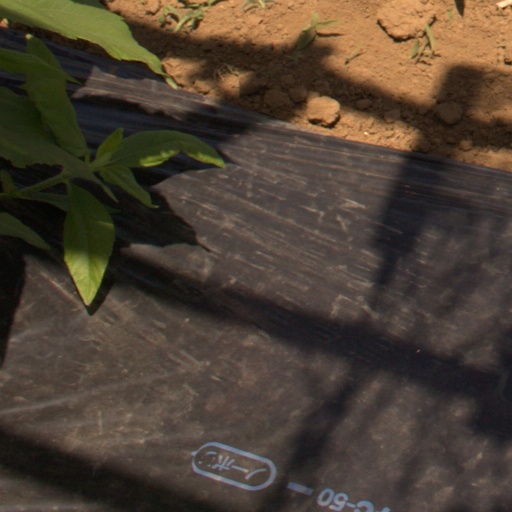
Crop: Jerusalem artichoke